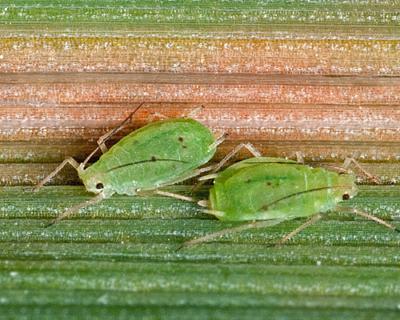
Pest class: greenbug